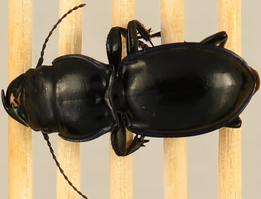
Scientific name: Pasimachus elongatus
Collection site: Central Plains Experimental Range NEON (CPER), plot CPER_009